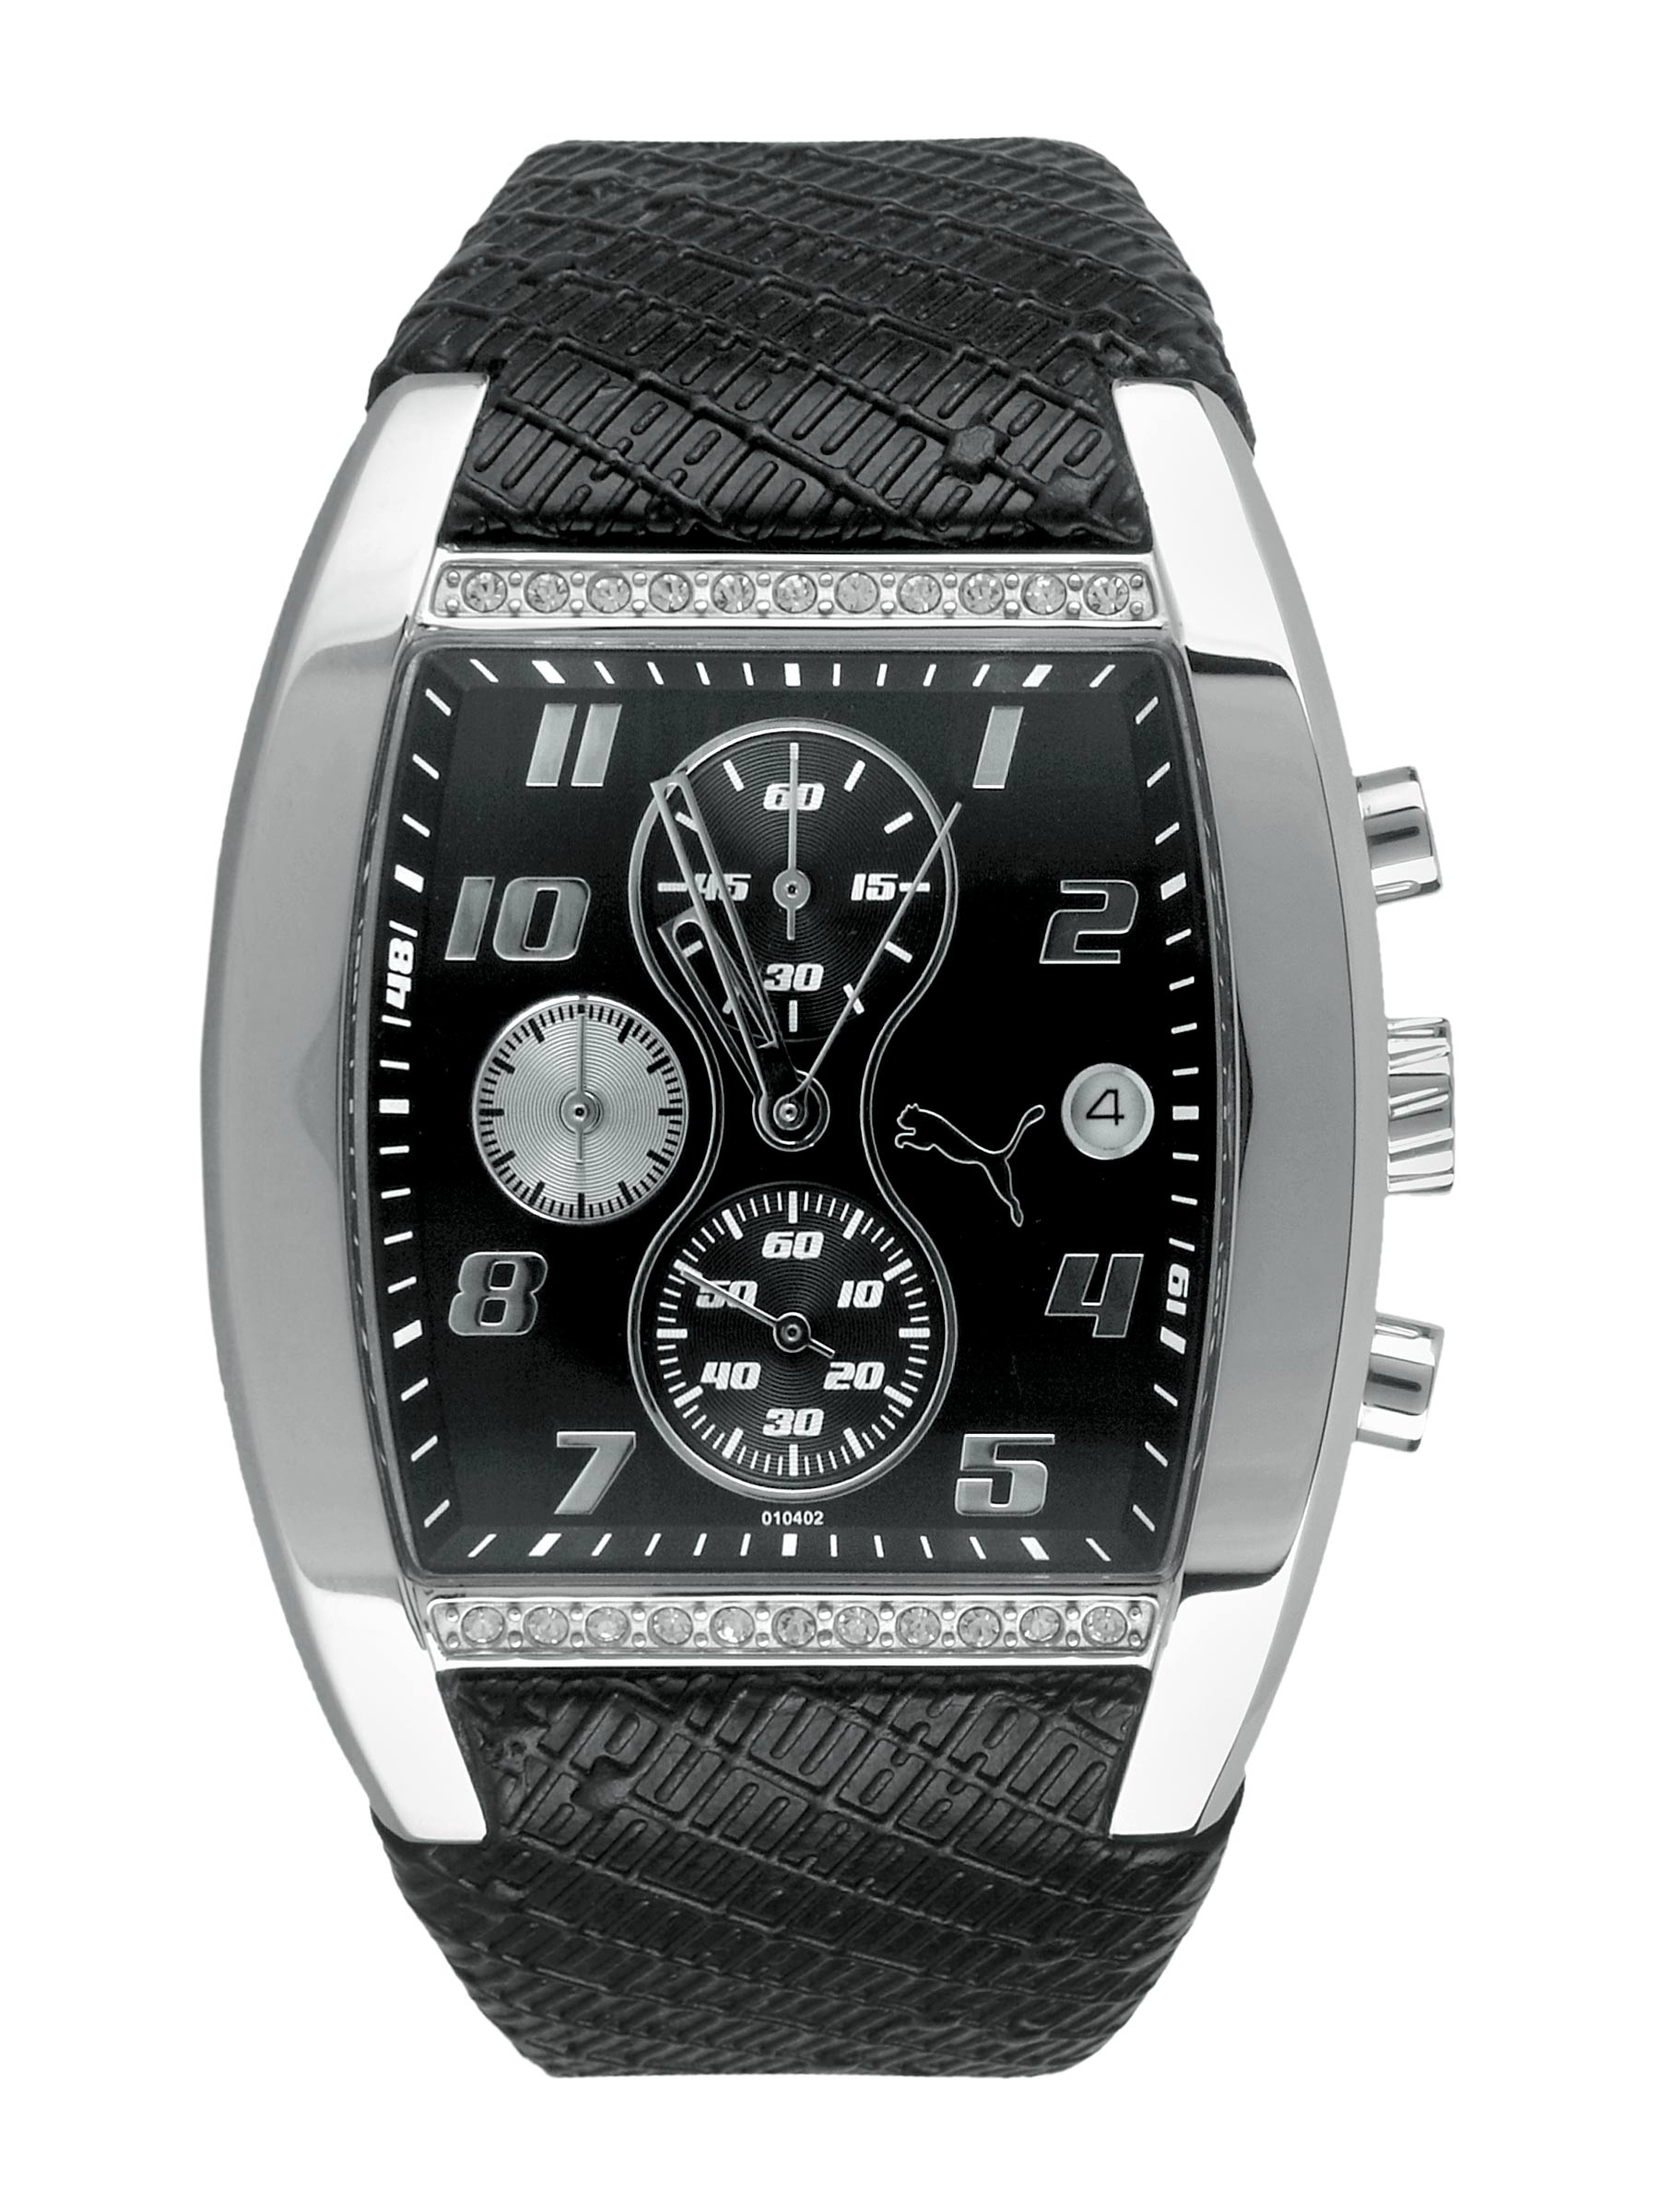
Puma Men Indication Chrono Black Watch
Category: Accessories / Watches / Watches
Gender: Men
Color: Black
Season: Winter 2016
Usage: Casual